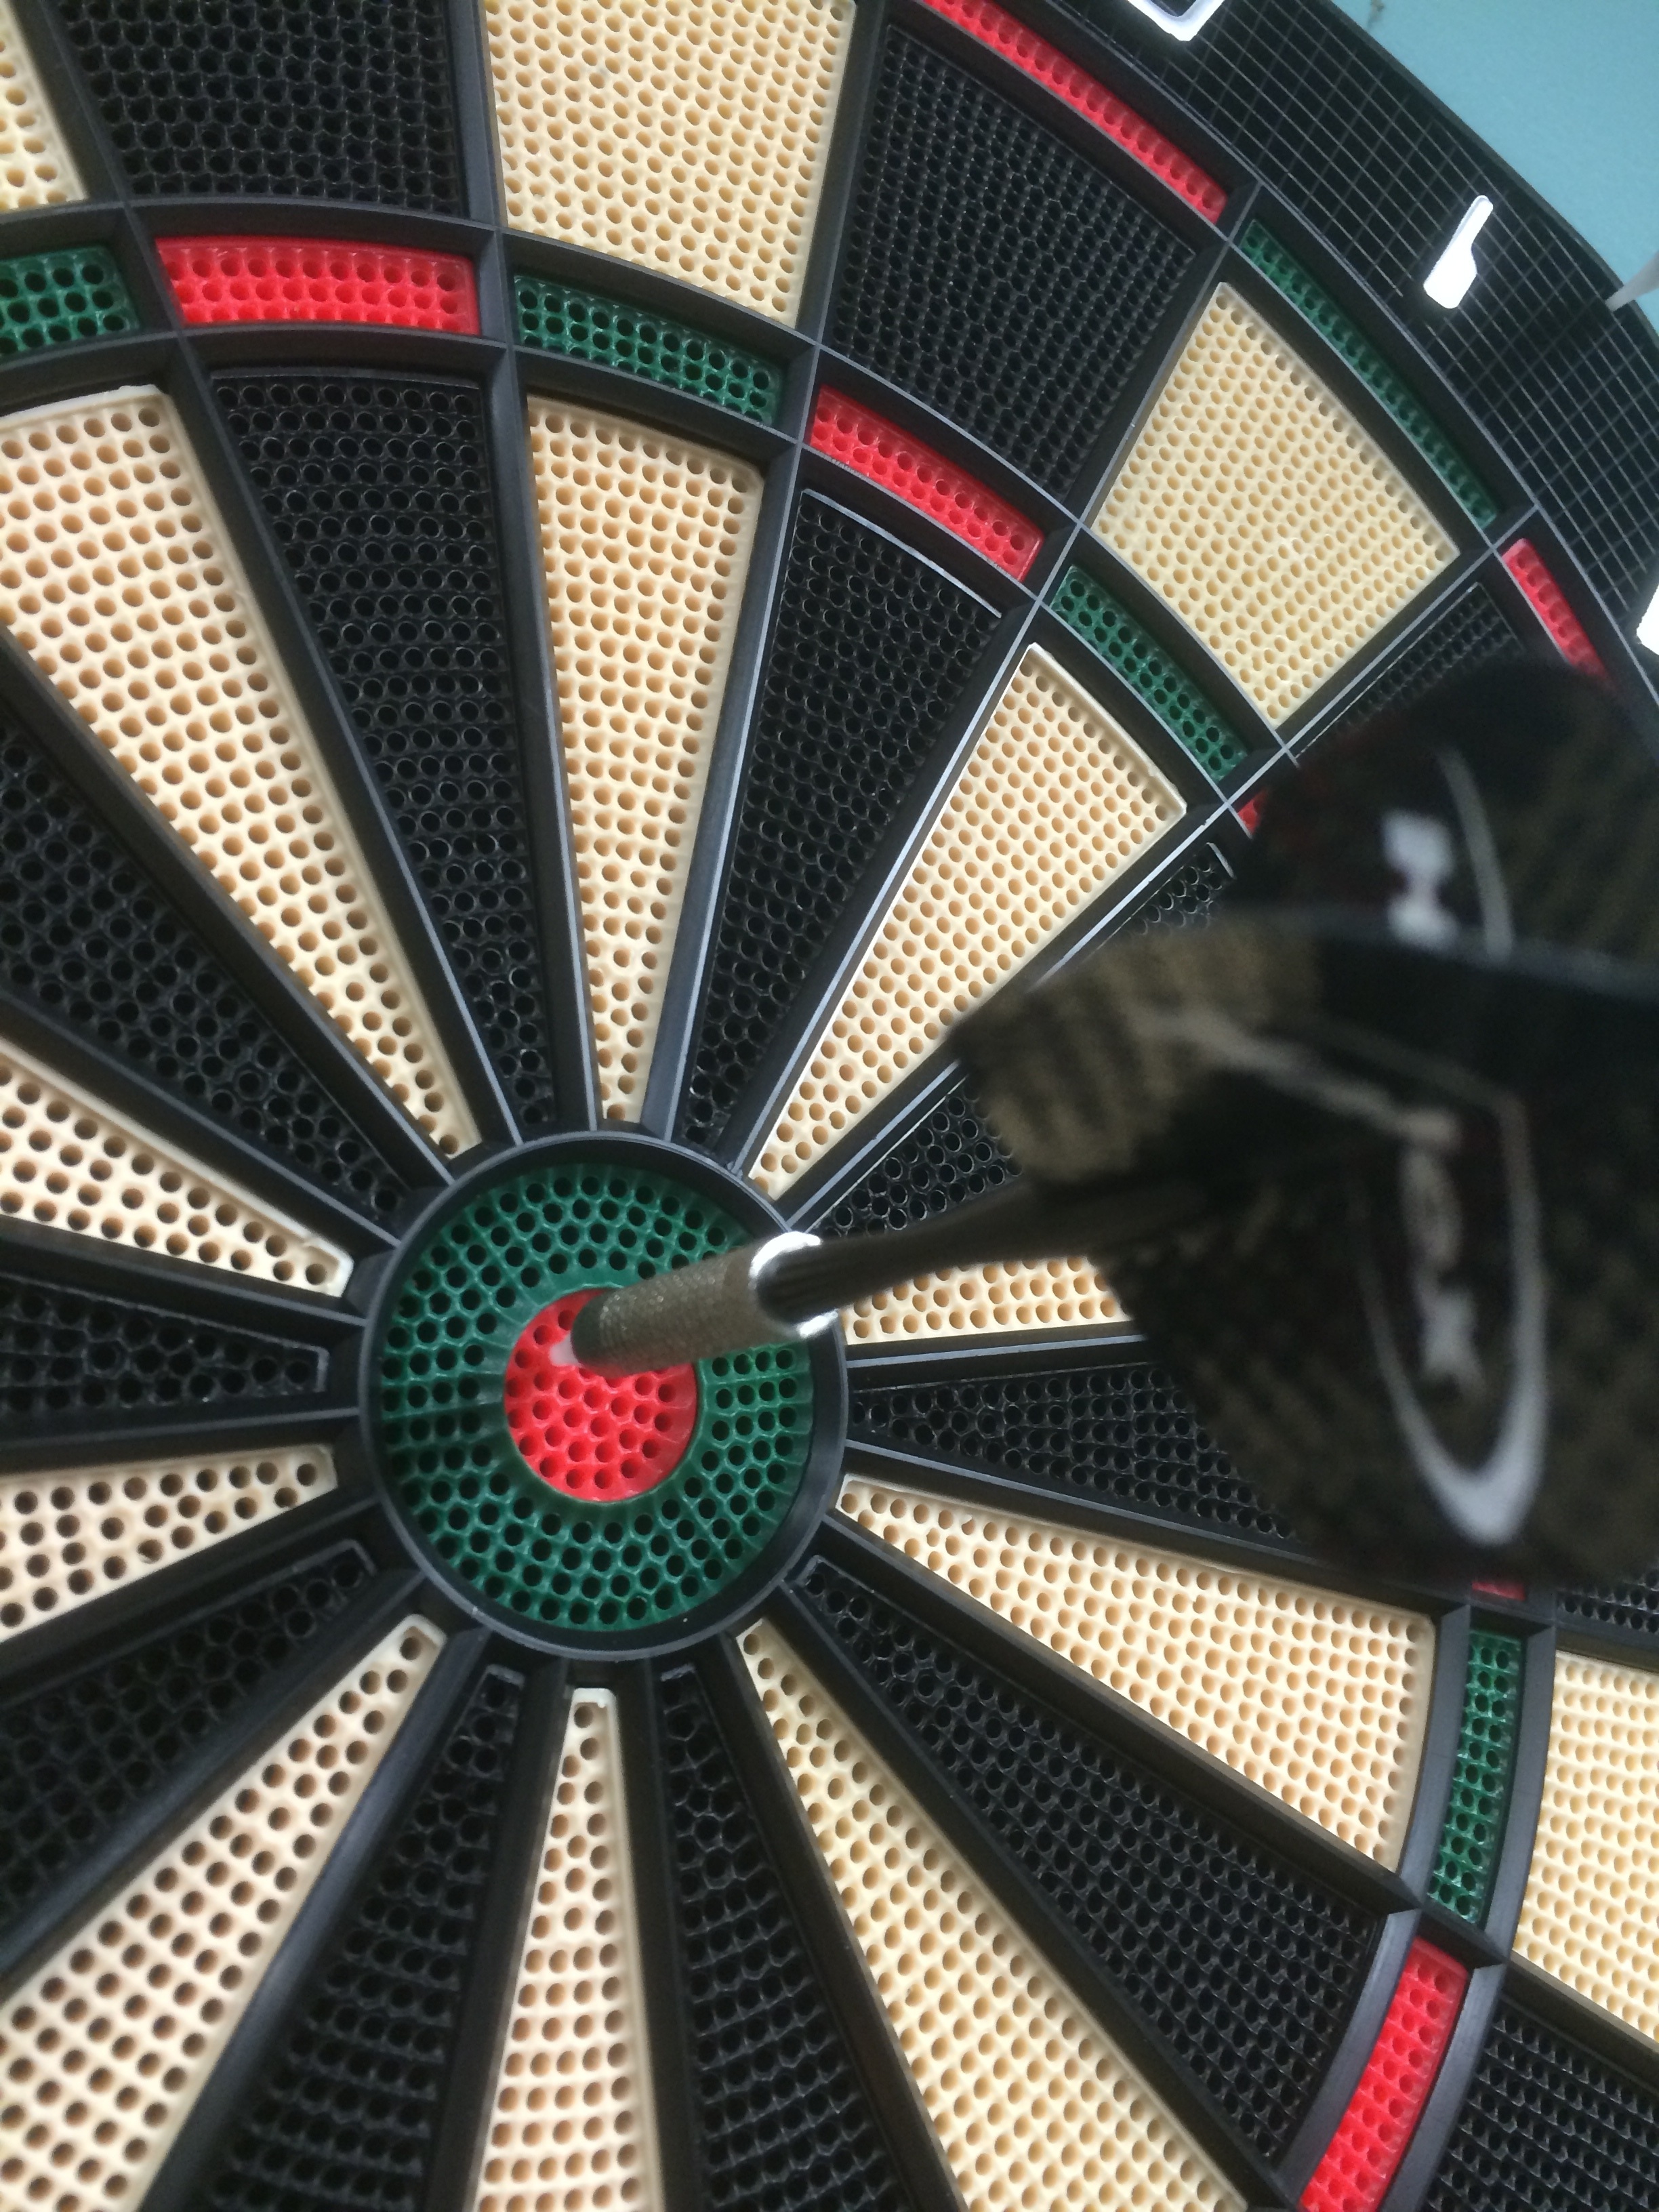
wheel, game, recreation, pattern, red, arrow, sports, center, games, target, aim, darts, success, perfect, bullseye, dartboard, indoor games and sports, rackets, tennis racket accessory